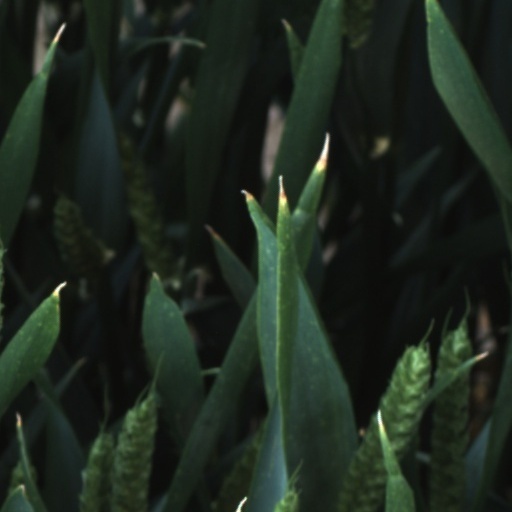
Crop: wheat